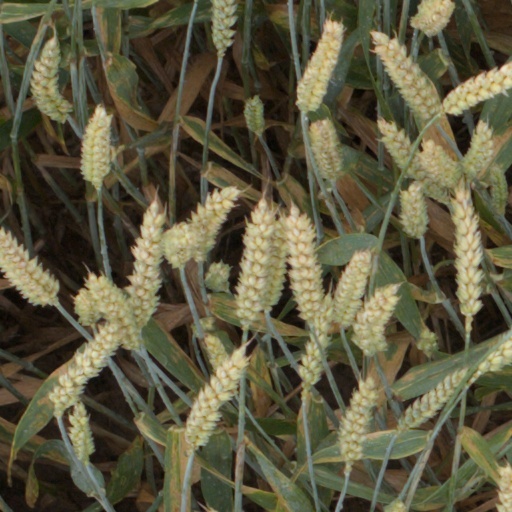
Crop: wheat